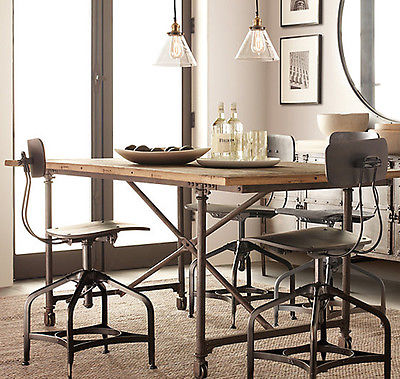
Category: lamp